Jeremy Porter

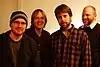
Fidrych (c. 2009) L to R: J. Bowes, S. Bekkala, J. Porter, B. Raleigh.

In September 1988, Jeremy Porter moved to Ypsilanti, Michigan, where he attended Eastern Michigan University. After two years of failing to find like-minded musicians, Porter met Brian Wimpy, Brad Hales, Dan Cervantes and William Brennan who took him in as the fifth member of their new band Chutes and Ladders. The band played regionally for two years, including a trip to Philadelphia, where they opened up for the well known bands Tar and The Unsane, but only after (as a favor to the promoter) they agreed to tell people they were Cum Dumpster, the Detroit band originally booked for the show, who had cancelled with little notice. Porter and Brennan were the chief songwriters with Hales and Cervantes contributing occasionally. On August 12, 1991, Chutes & Ladders played with a young punk band from California called Green Day at a house party in Grosse Ile, MI, just a couple years before their breakout album Dookie!.